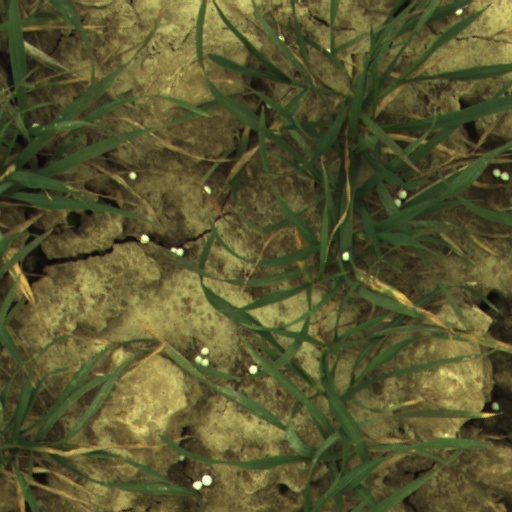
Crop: wheat